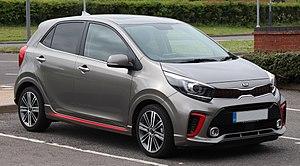
La Kia Picanto est une automobile citadine du constructeur automobile coréen Kia.